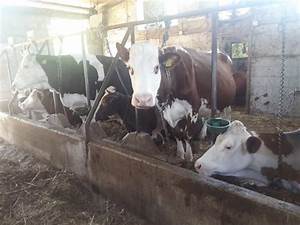
Label: cow